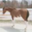
Label: horse